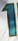
Number: 1